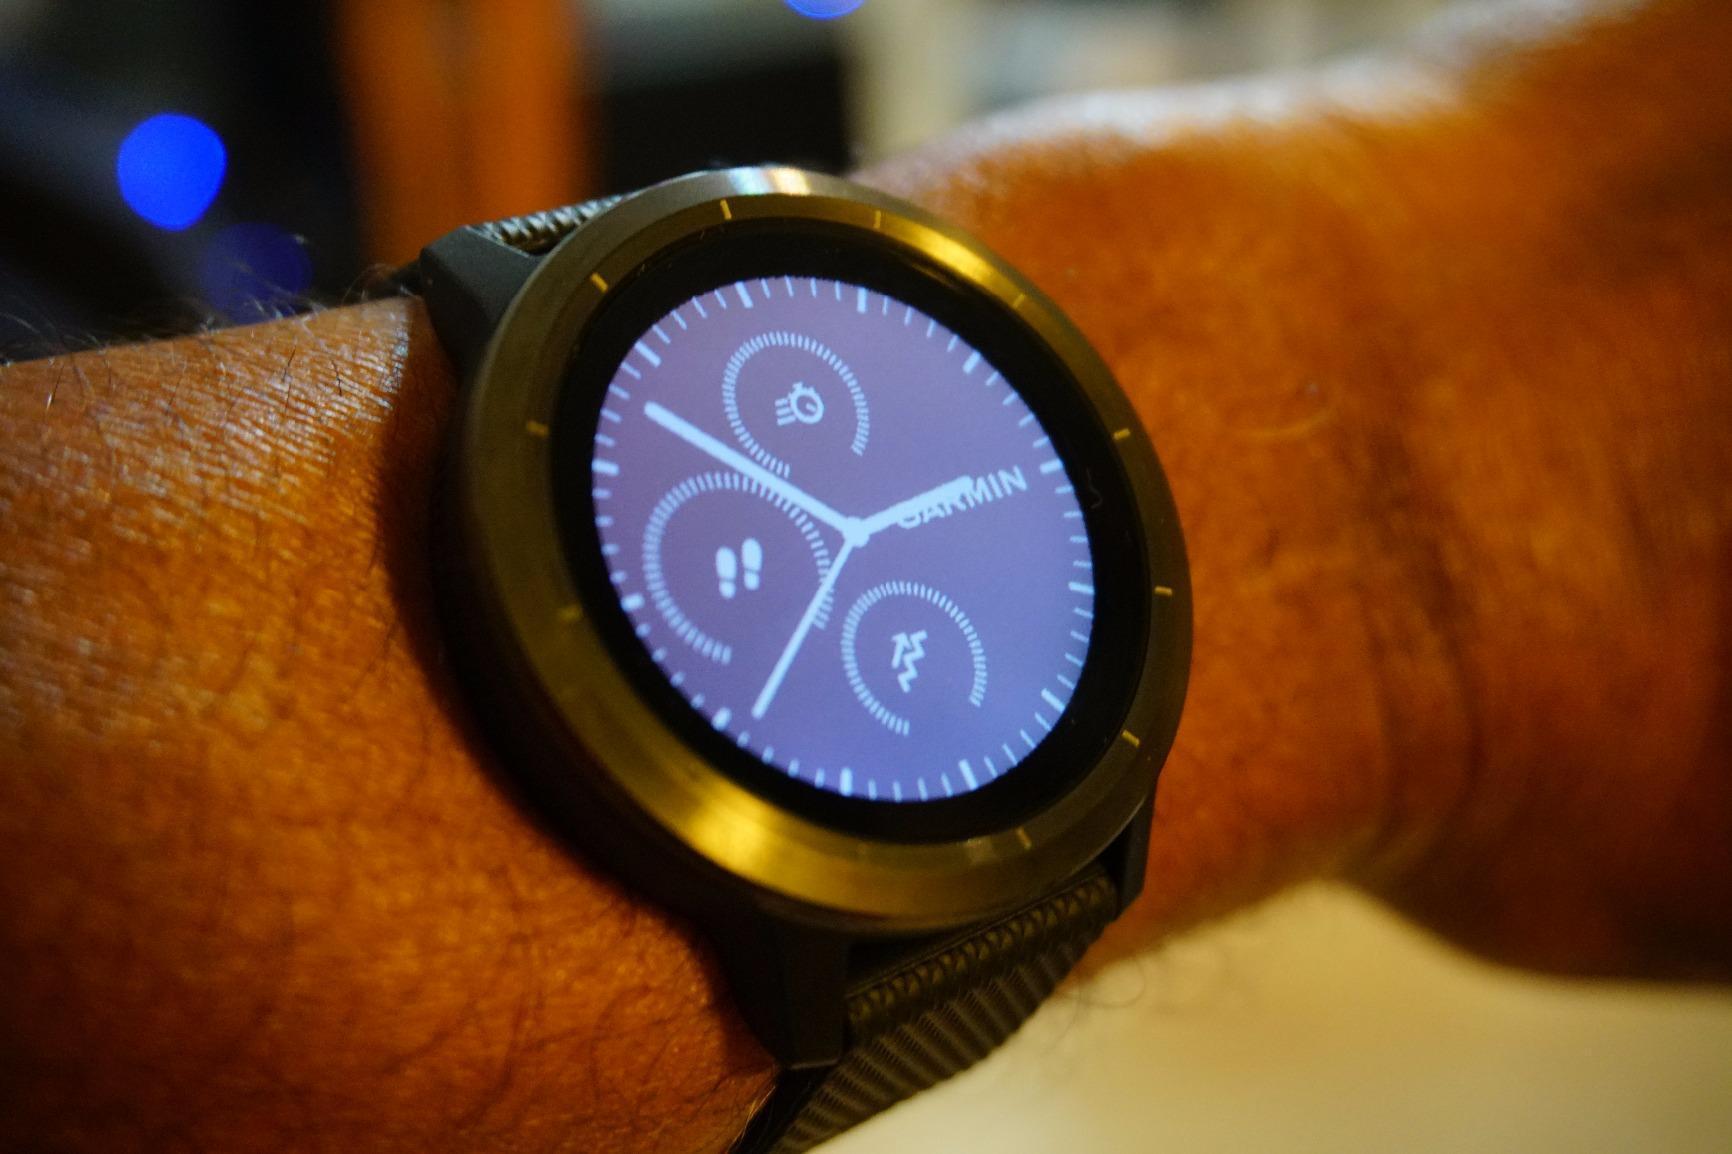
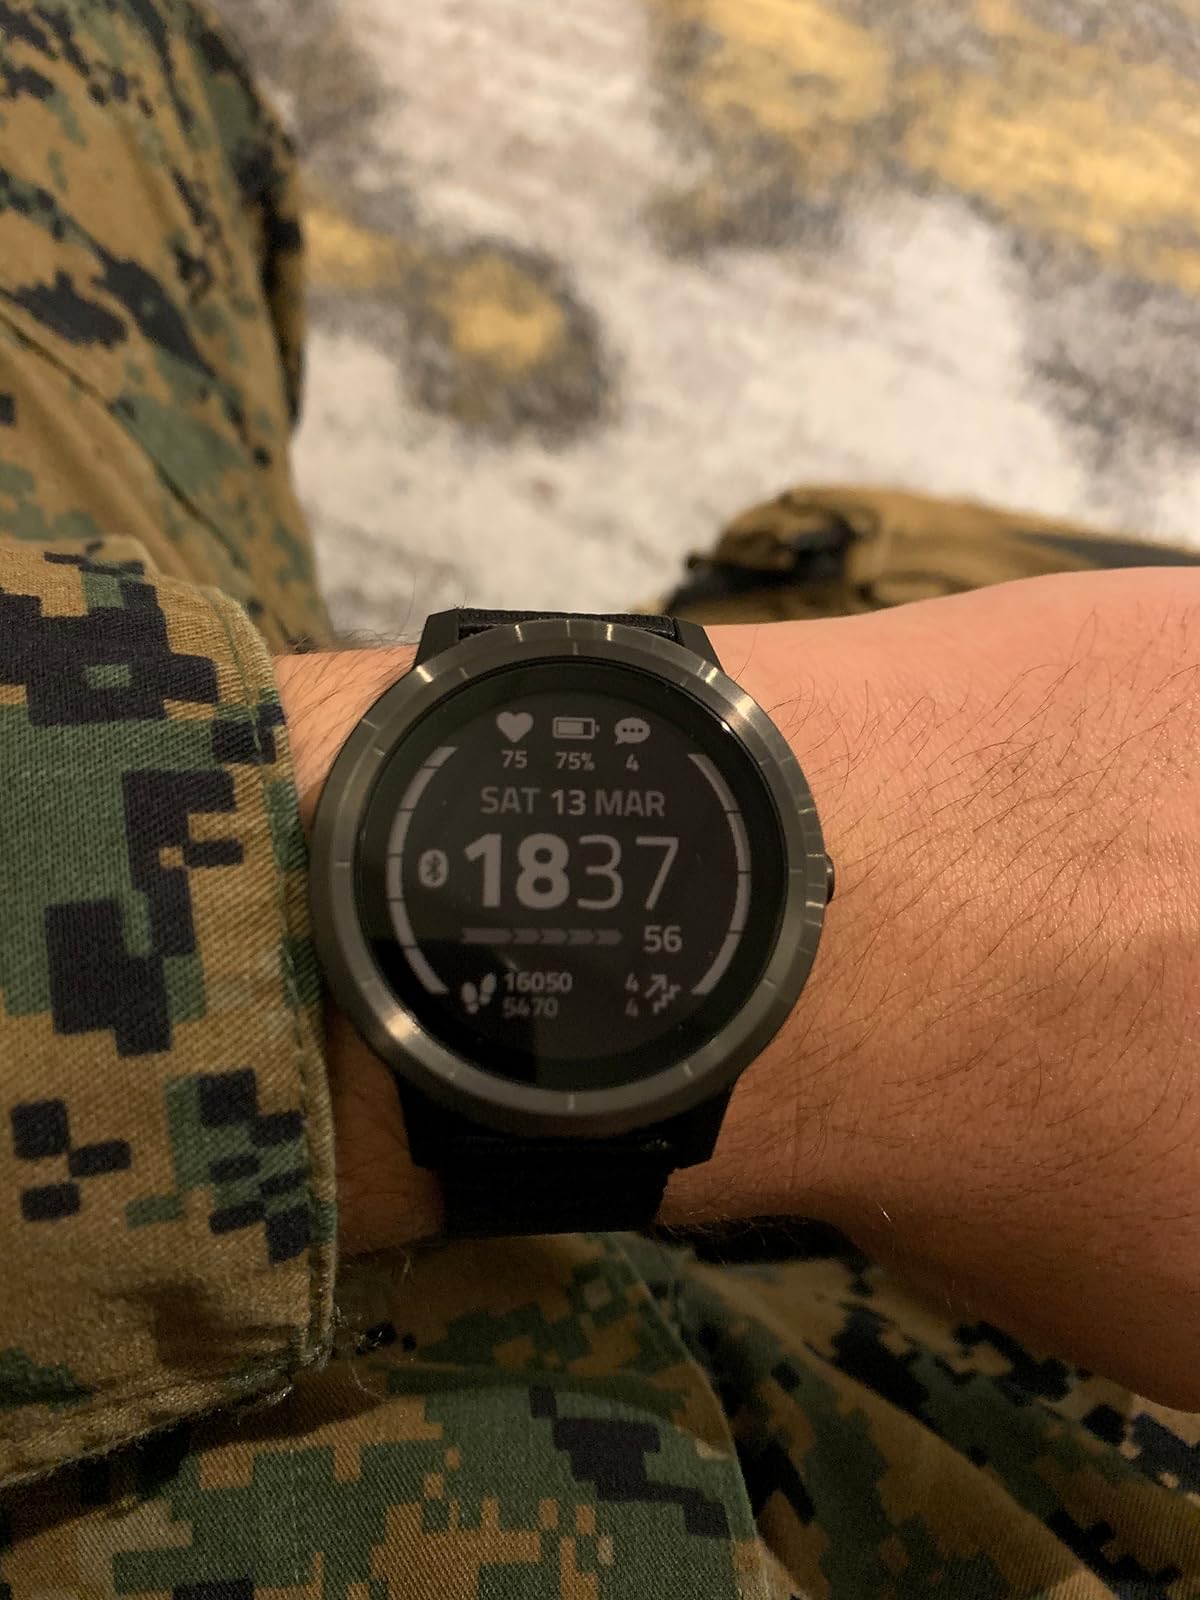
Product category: smartwatch
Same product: yes